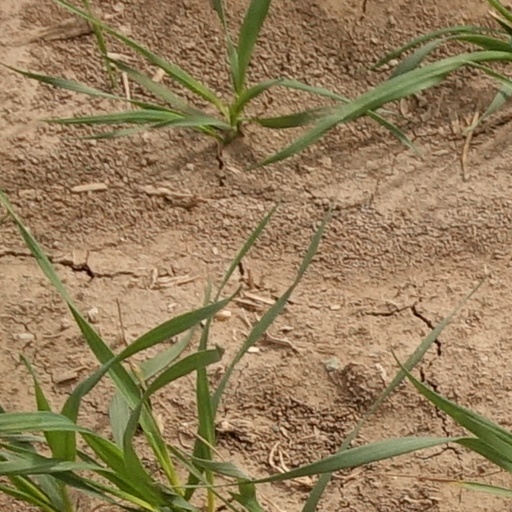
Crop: wheat